Coat

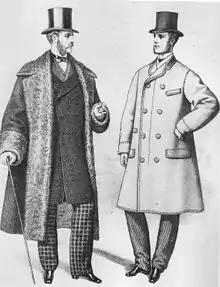
Black-and-white fashion plate of two Victorian-era white men each wearing top hats, coats, trousers and black shoes. The man on the left is wearing an open, thick overcoat that reaches to his calves, with loose sleeves that reach his wrists and wide cuffs on the sleeves. The lapel is also broad, covering his shoulders. He is wearing a coat beneath this that reaches his knees that fastens off-center. Beneath that, a pair of checked trousers is visible on the lower-half and upper-half a vest is visible over a white shirt with a tall collar and small bowtie. The man on the right is wearing a buttoned topcoat that reaches his knees where it flares out. His sleeves reach his wrists and the coat is buttoned off-center with two rows of buttons. Beneath this are a pair of dark trousers and a barely visible neckline of a white shirt.

In the early nineteenth century, Western-style coats were divided into under-coats and overcoats. The term "under-coat" is now archaic but denoted the fact that the word "coat" could be both the outermost layer for outdoor wear (overcoat) or the coat is worn under that (under-coat). However, the term "coat" has begun to denote just the overcoat rather than the under-coat. The older usage of the word "coat" can still be found in the expression "to wear a coat and tie", which does not mean that wearer has on an overcoat. Nor do the terms "tailcoat", "morning coat" or house coat denote types of overcoat. Indeed, an overcoat may be worn over the top of a tailcoat. In tailoring circles, the tailor who makes all types of coats is called a "coat maker". Similarly, in American English, the term "sports coat" is used to denote a type of jacket not worn as outerwear (overcoat) ("sports jacket" in British English).